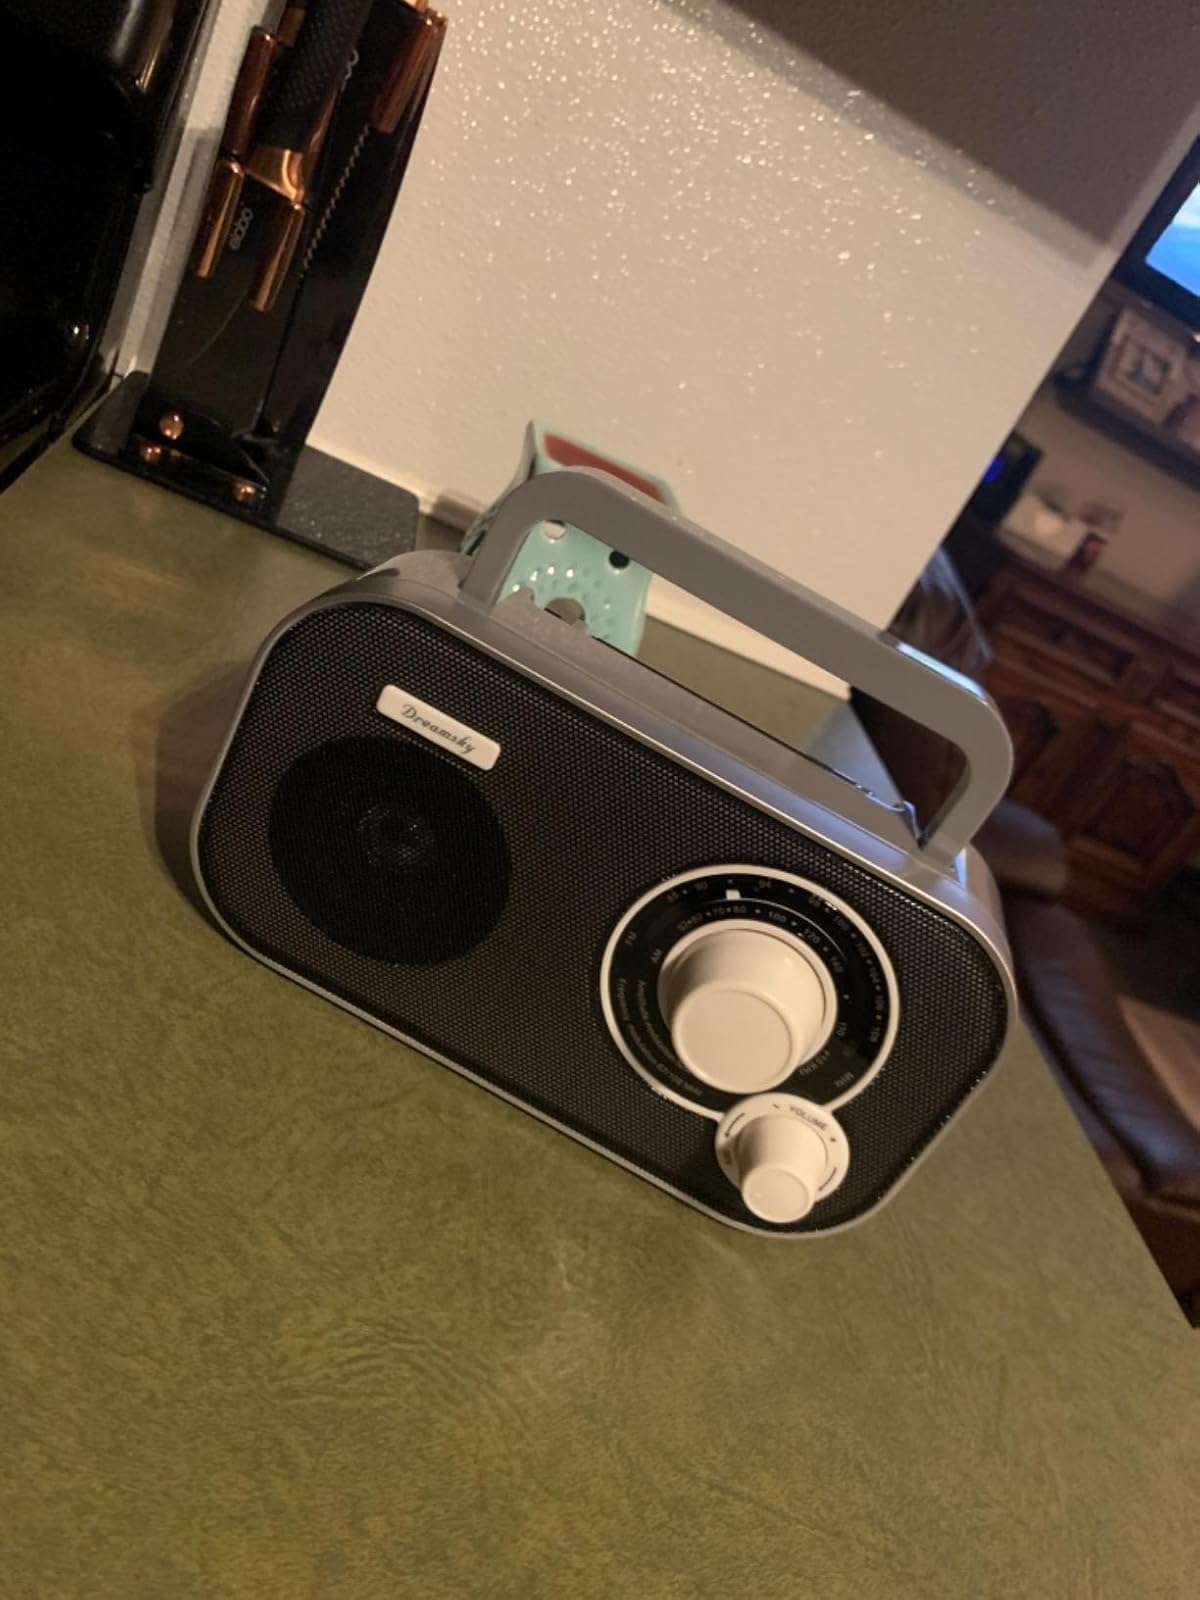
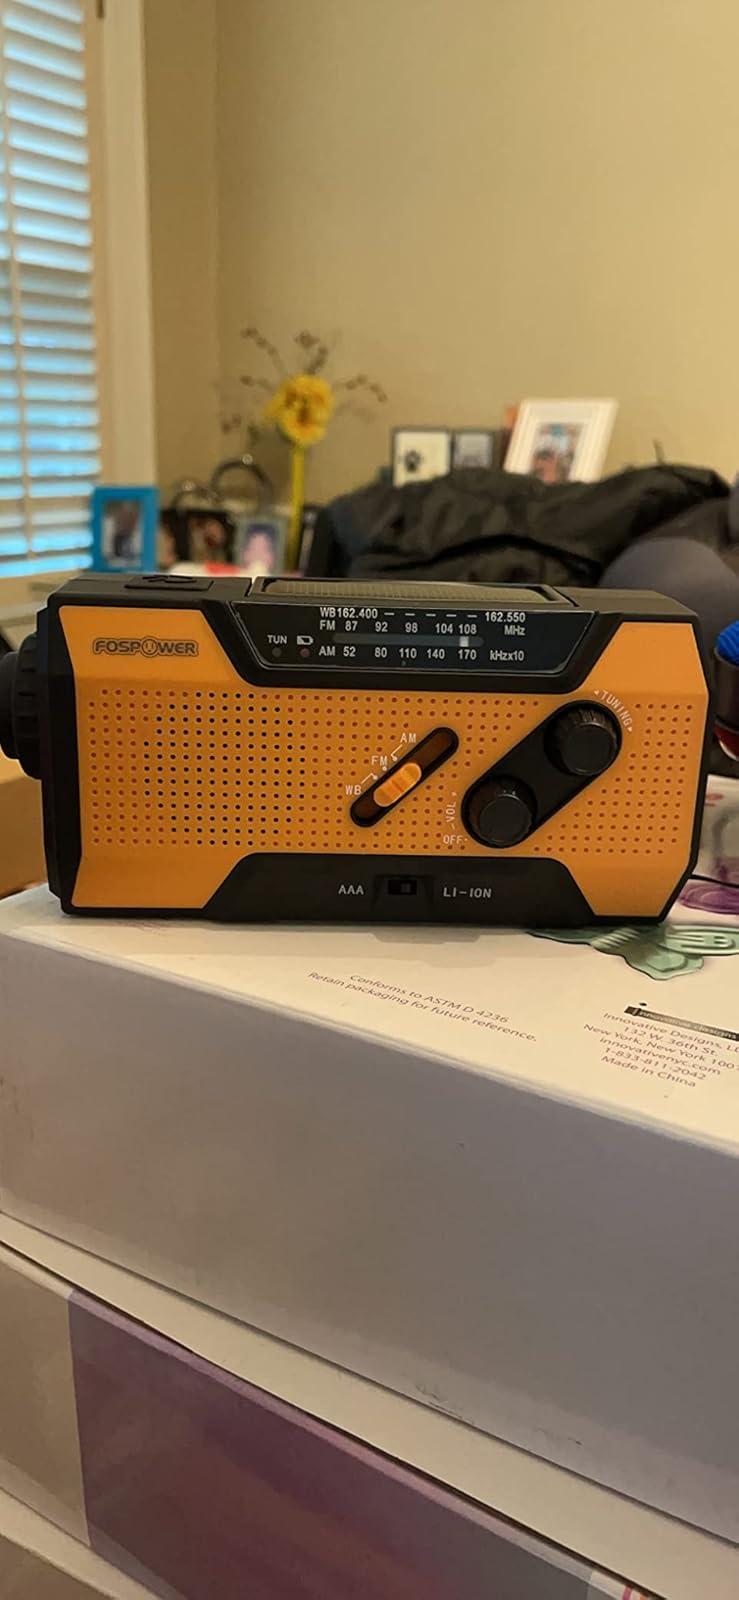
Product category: radio
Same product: no